2000 CONCACAF Gold Cup final

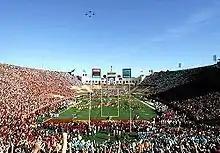
The Memorial Coliseum in Los Angeles hosted the final.

The 2000 CONCACAF Gold Cup final was a soccer match played on February 27, 2000 at the Memorial Coliseum, Los Angeles to determine the winner of the 2000 CONCACAF Gold Cup. Canada beat invitees Colombia 2–0. This was Canada's first Gold Cup title and its second major title, the first since the 1985 CONCACAF Championship. As the Gold Cup champions, Canada represented CONCACAF at the 2001 FIFA Confederations Cup in Japan.